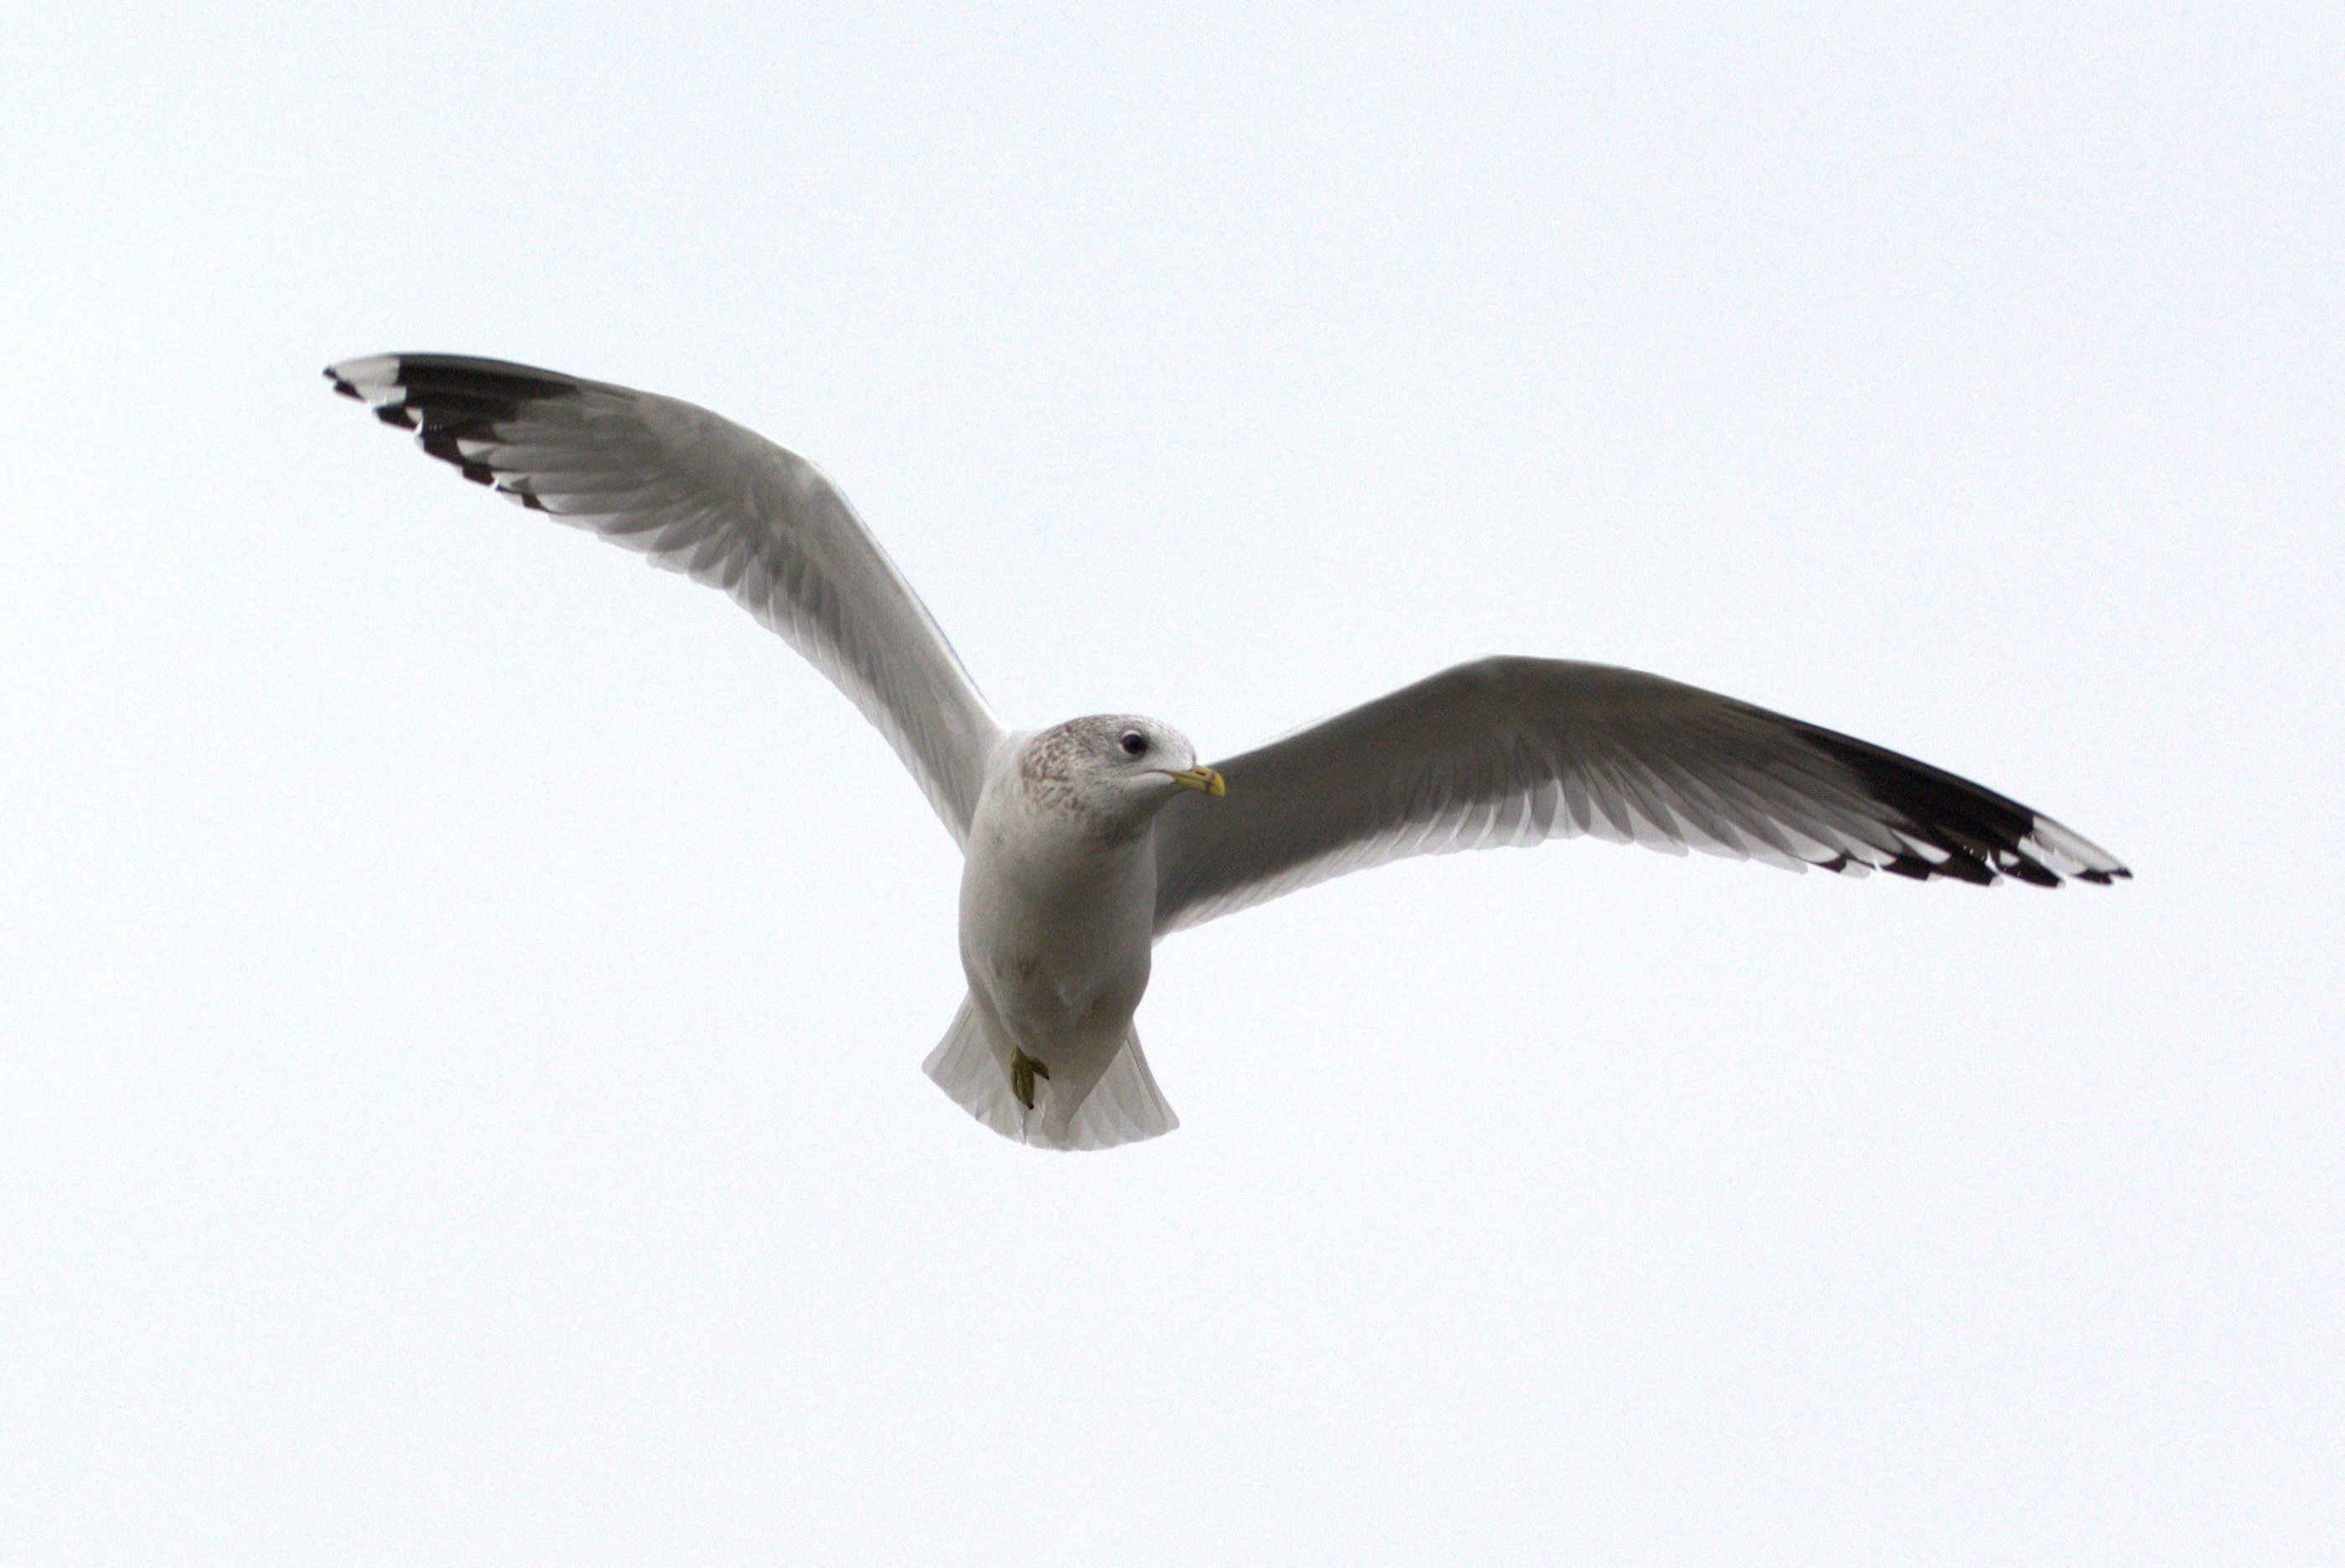
sea, water, nature, bird, wing, animal, seabird, fly, seagull, gull, beak, flight, laridae, vertebrate, albatross, species, water bird, north sea, larus, seevogel, herring gull, large gull, charadriiformes, european herring gull